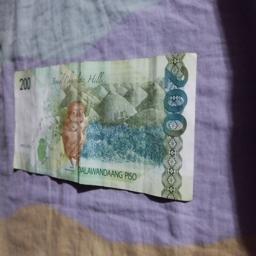
Label: 200_Back